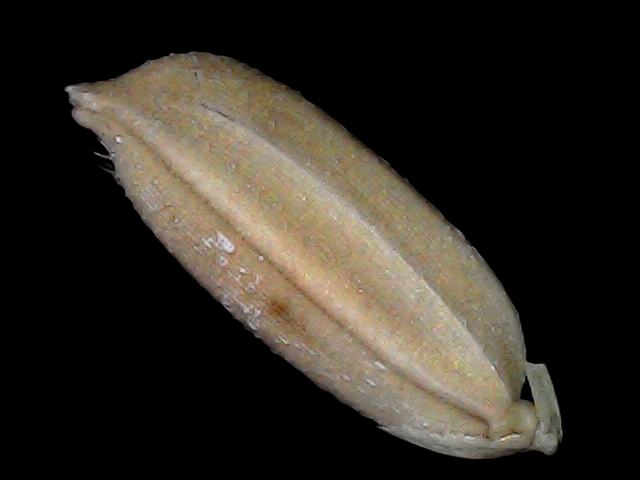
Rice variety: Br22